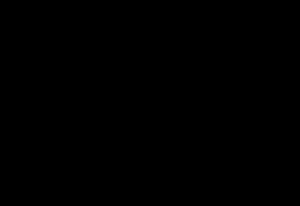
Le mot biseau désigne le bord d'un objet taillé en biais, obliquement.